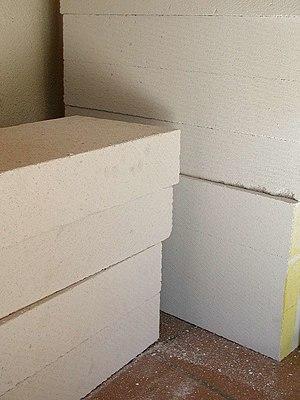
Le béton cellulaire durci en autoclave ou béton gaz ou béton autoclavé est un béton léger ayant une masse volumique faible grâce aux bulles de gaz qu’il contient. Ce gaz provient d'une réaction chimique qui a lieu lors de sa fabrication. Le béton cellulaire est un matériau de construction préfabriqué destiné au gros œuvre du bâtiment. Il peut être un béton porteur ou non porteur. Il peut être découpé en éléments dimensionnés.